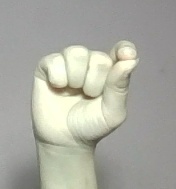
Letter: fa